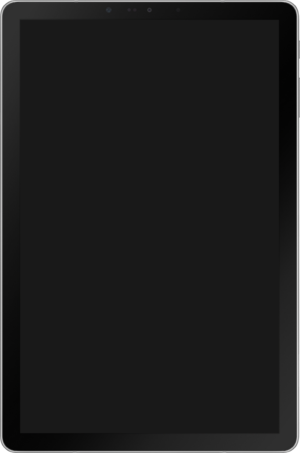
Les Galaxy Tab sont les noms donnés par Samsung pour désigner leurs tablettes électroniques. Ce nom a été utilisé pour la première fois lors de l'IFA 2010 lors de la présentation de la Galaxy Tab. Une deuxième Galaxy Tab, la 10.1, fut annoncée à Barcelone en février 2011 suivie de la 8.9, de la 7.7 et de la Galaxy Tab 2 10.1 en mai 2012.